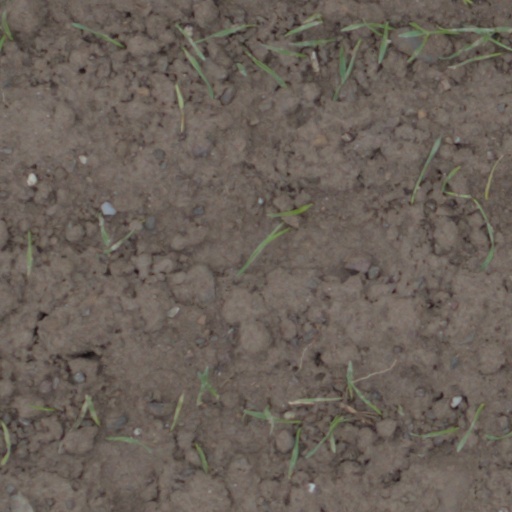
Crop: wheat